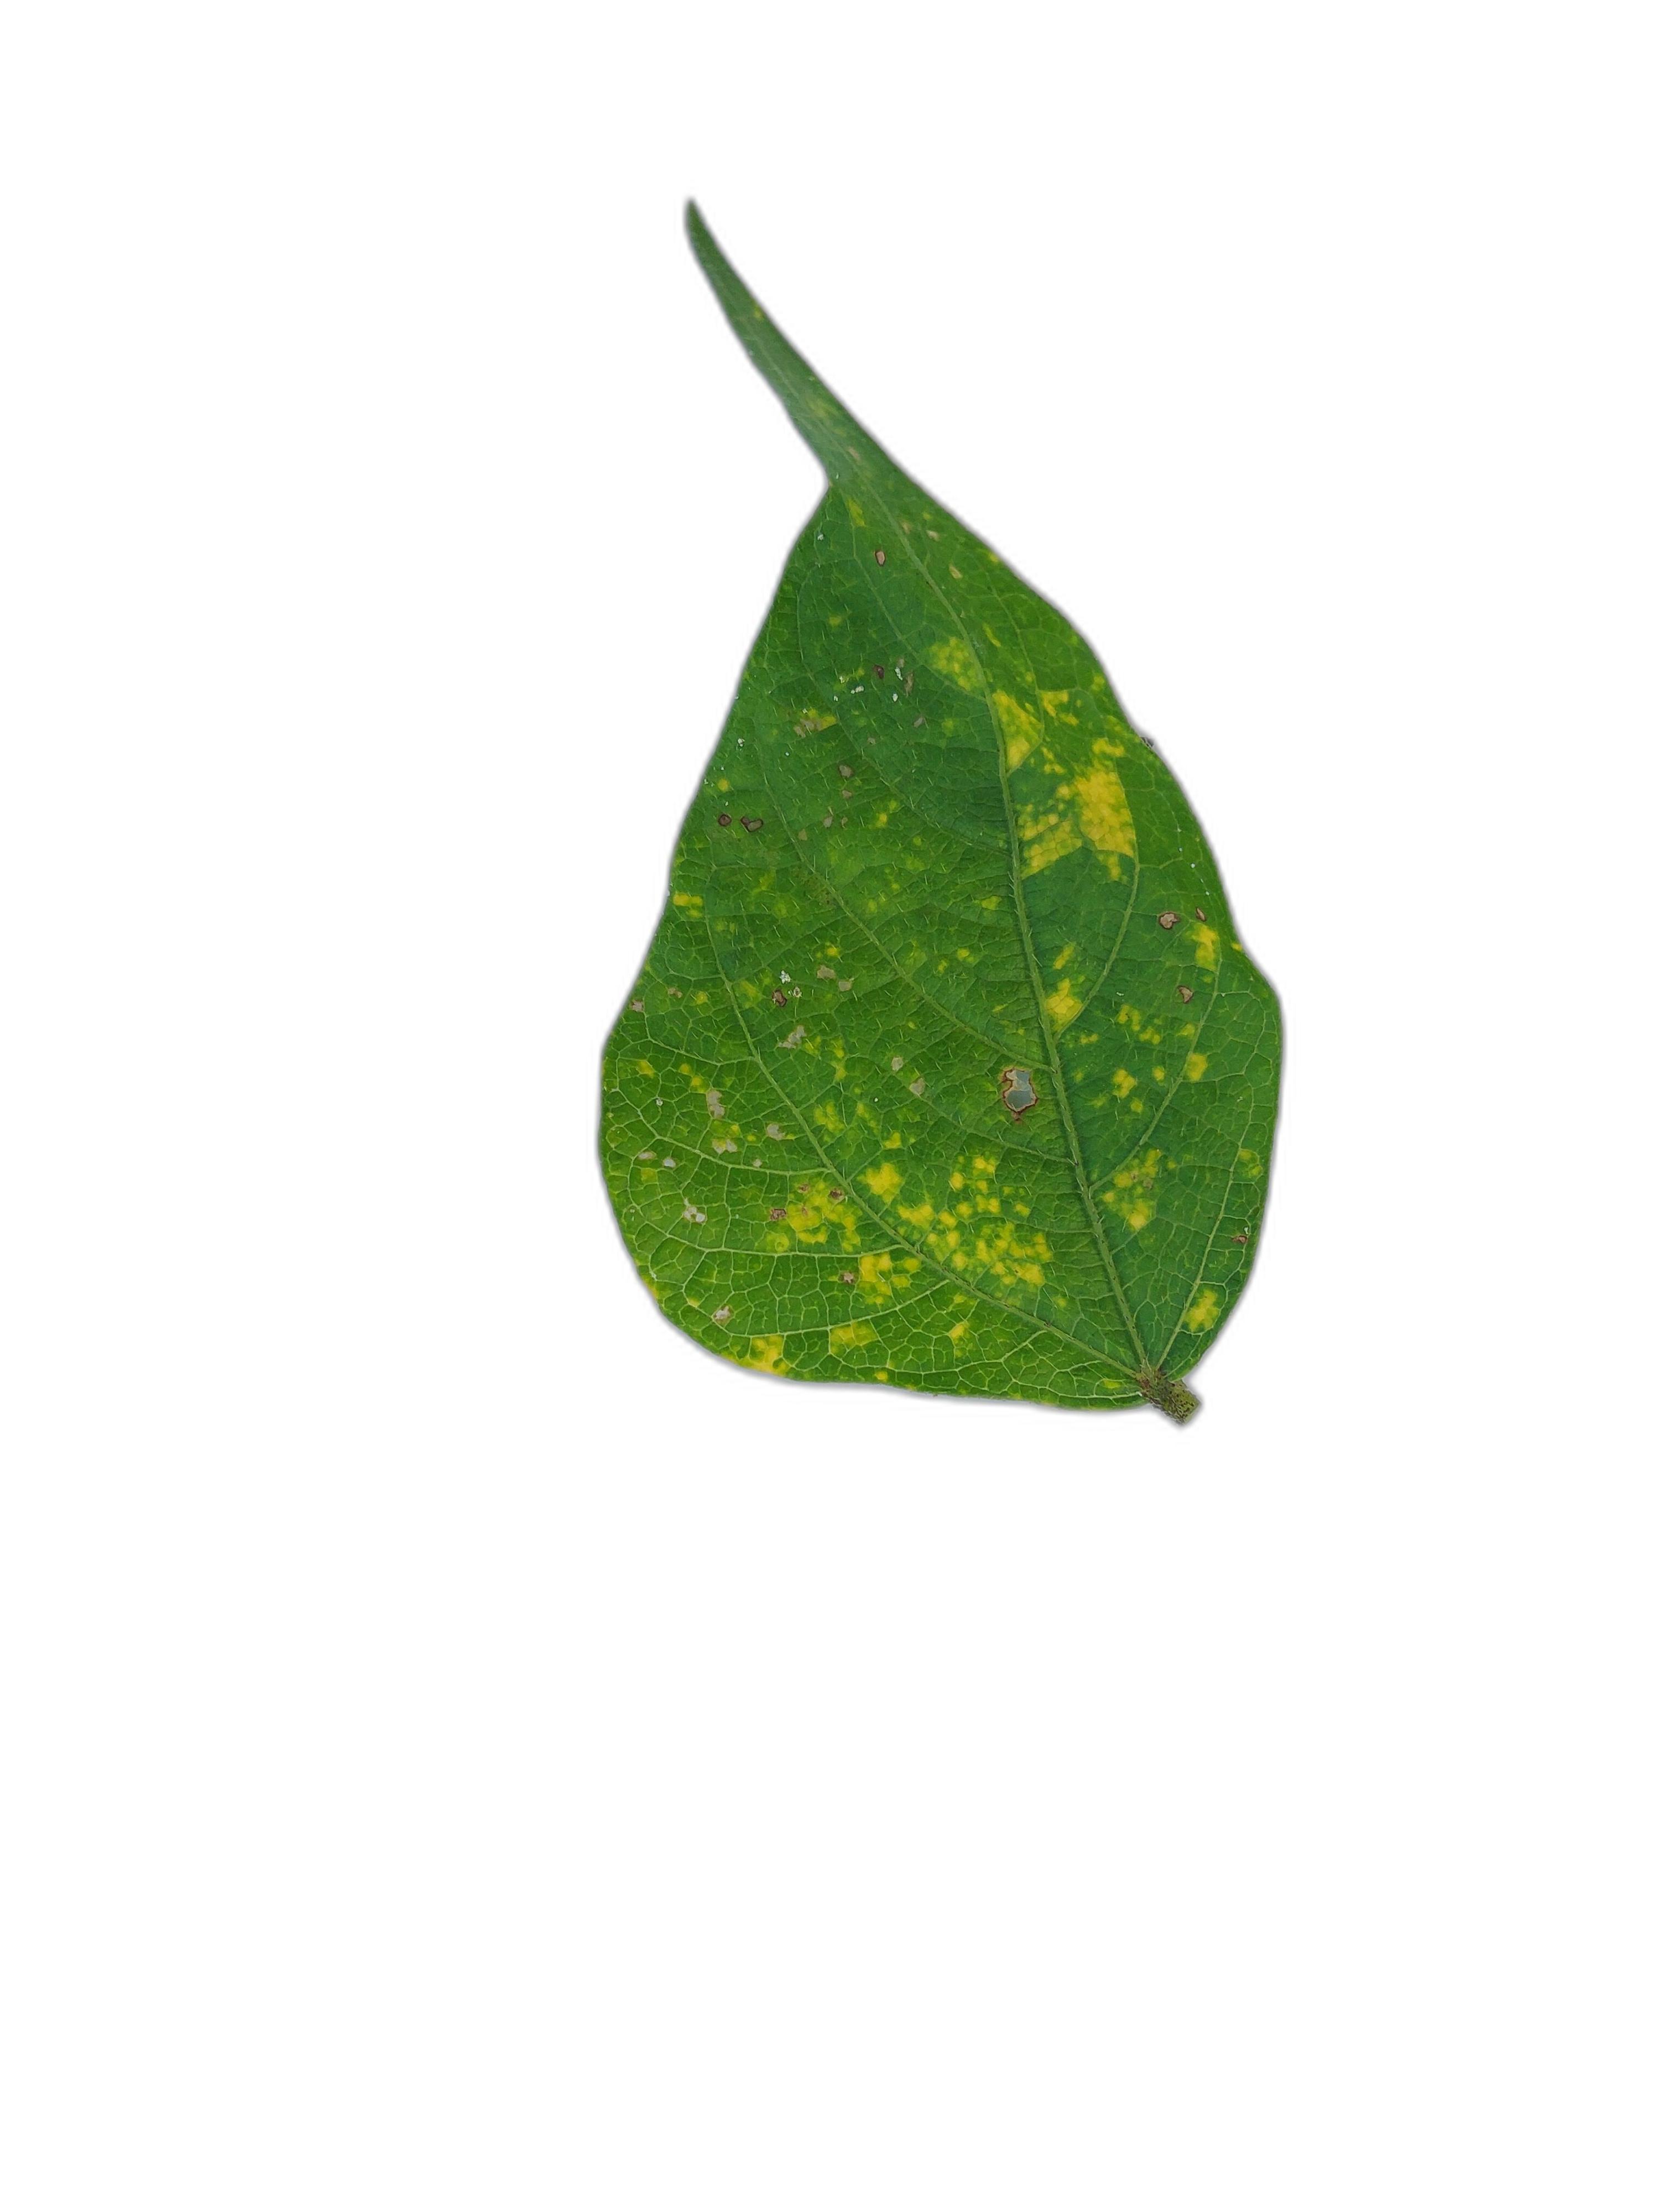
Label: Yellow Mosaic